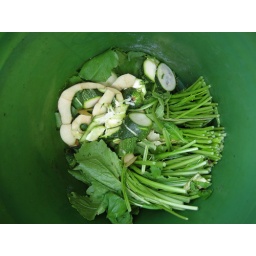
we save our food ends to give to nancy's chickens. everything in the chicken bucket is green right now.